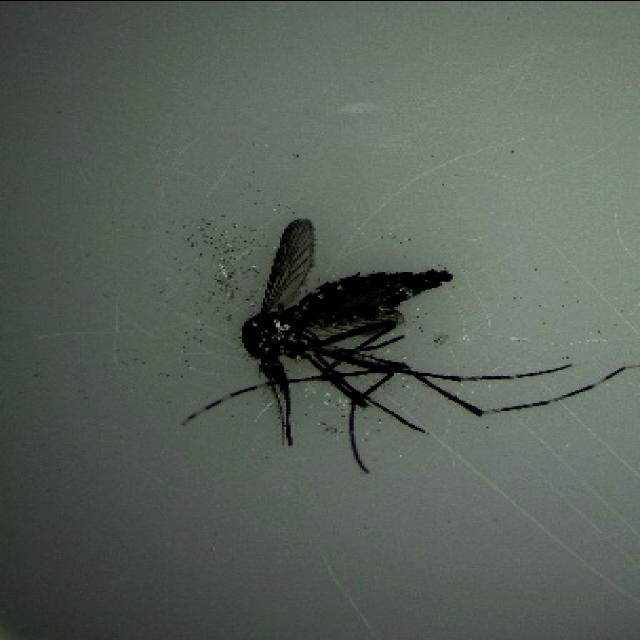
Species: aedes_albopictus